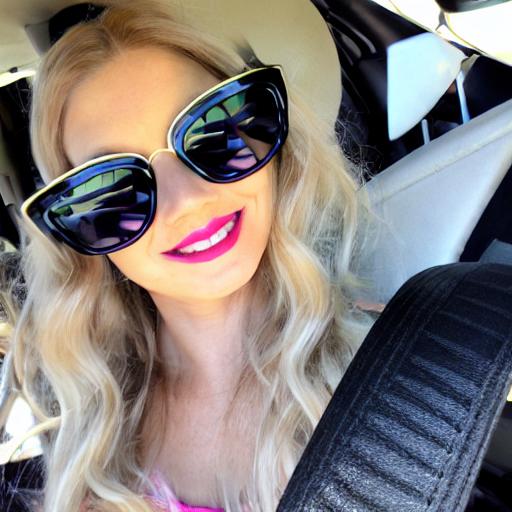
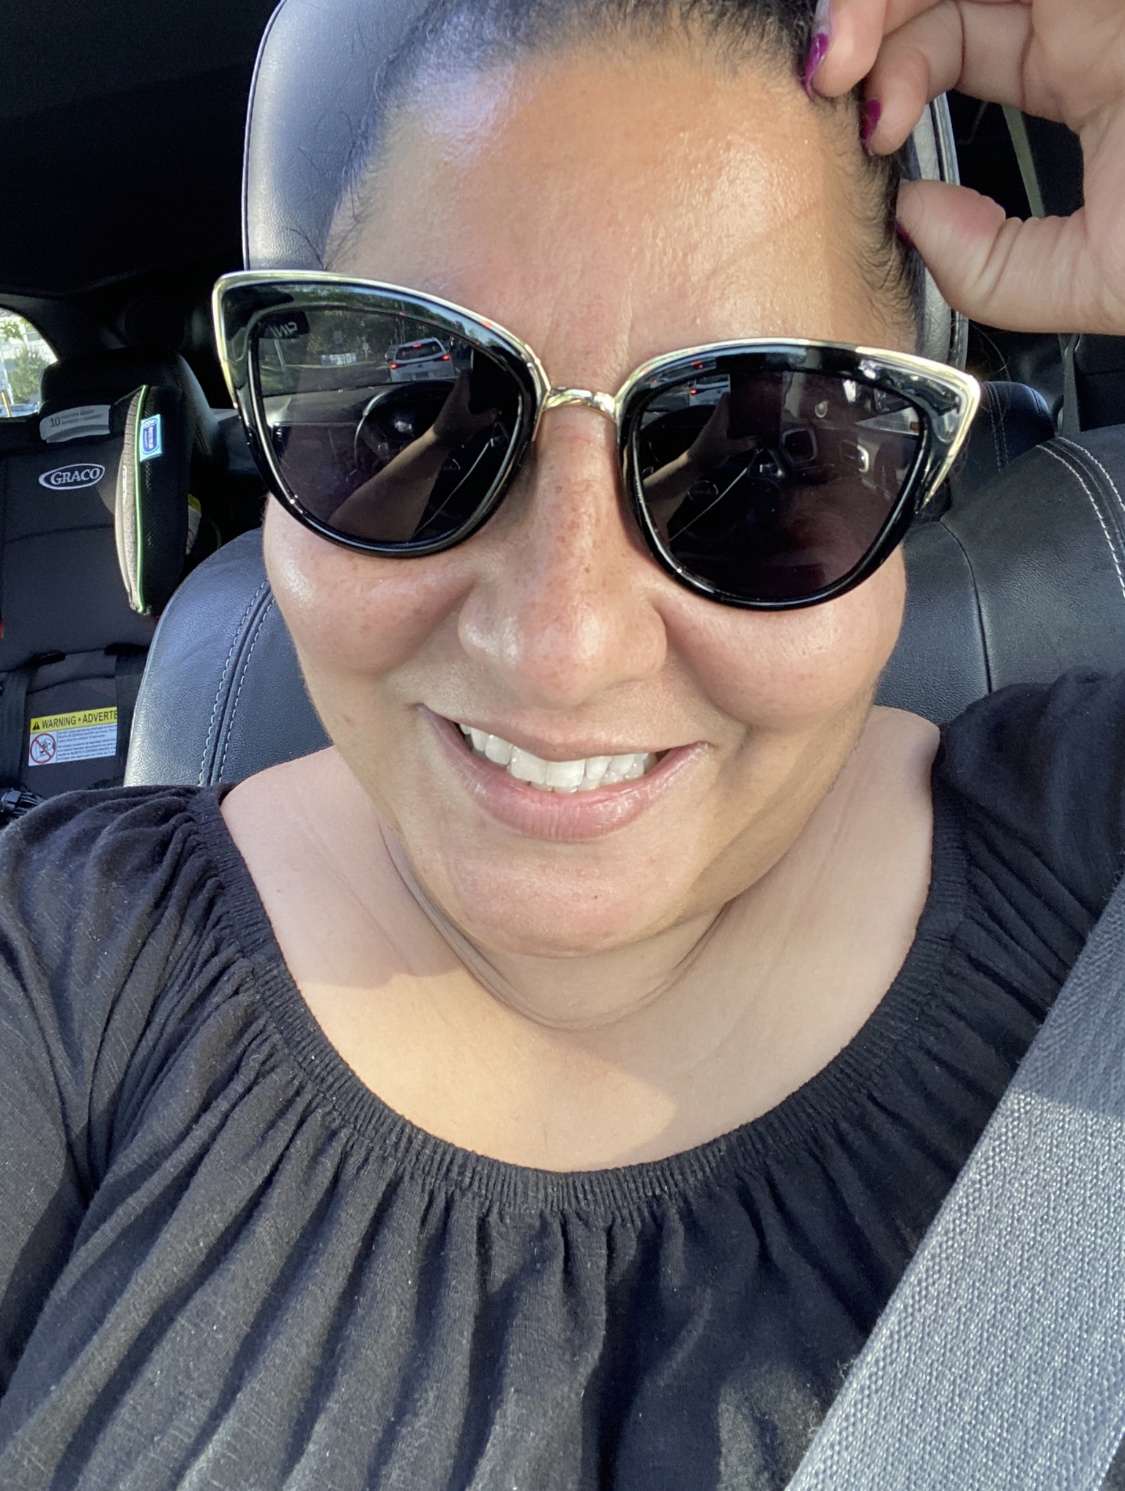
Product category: accessories_sunglasses
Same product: no